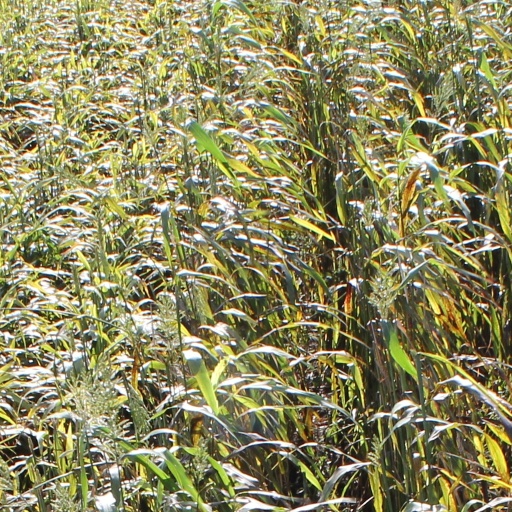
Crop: sorghum